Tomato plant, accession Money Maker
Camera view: bottom (45 deg); turntable rotation: 30 degrees
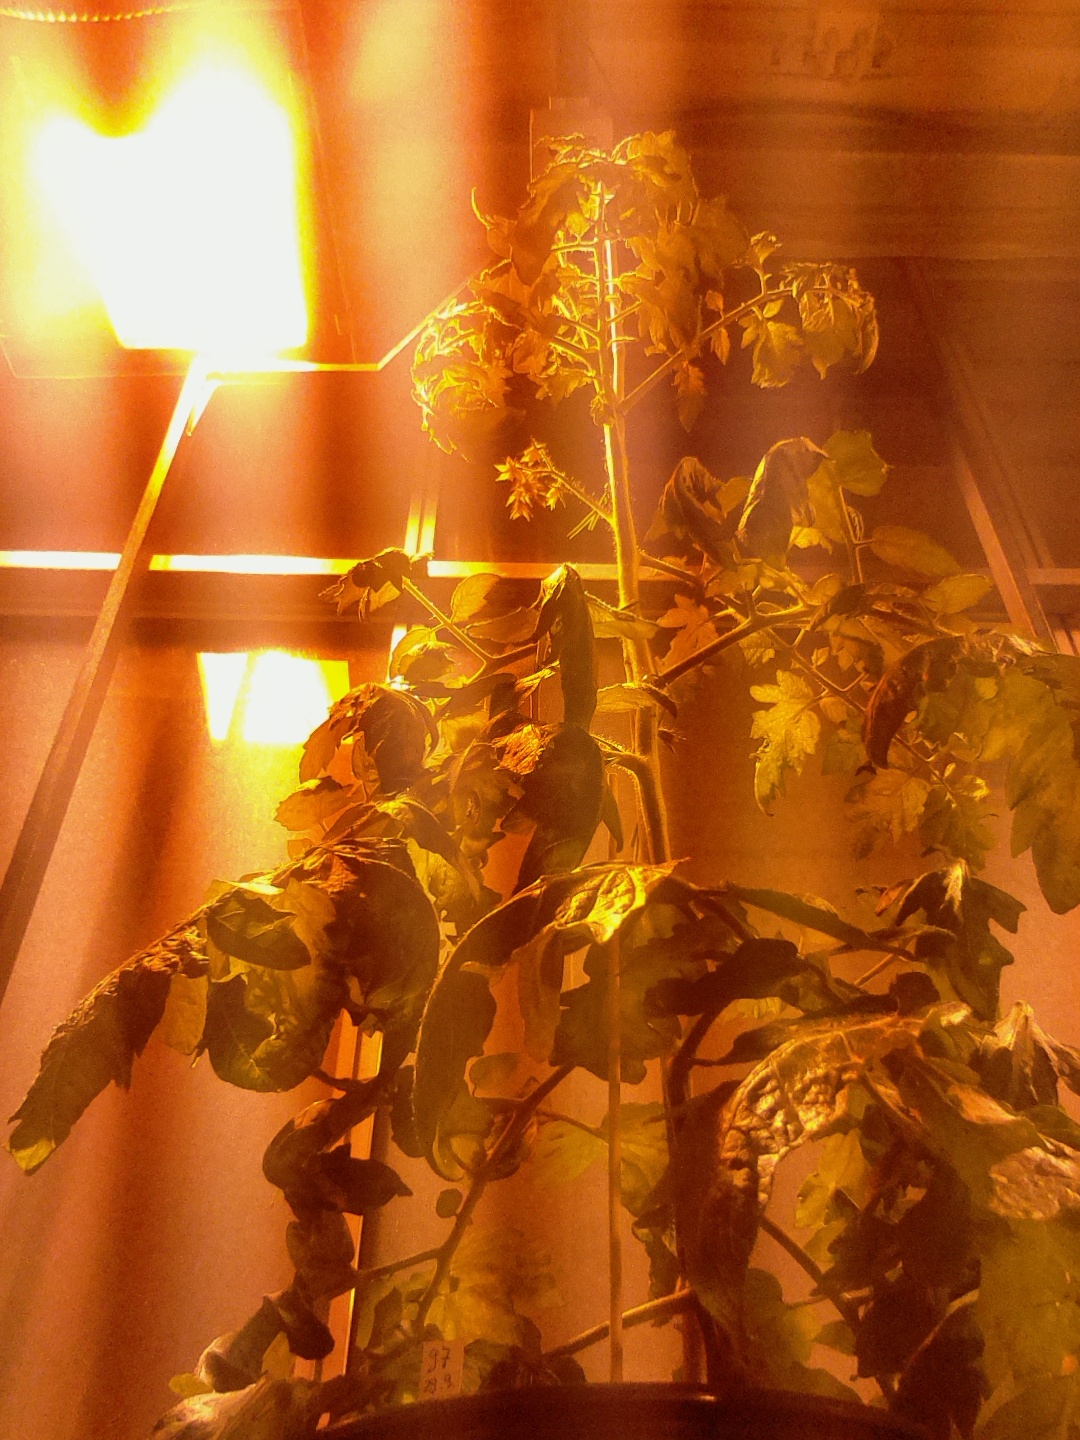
BBCH growth stage 69: End of flowering, 90%-100% of flowers open, more petals falling